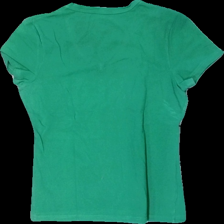
View: back
Type: T-shirt
Category: Ladies
Brand: Not in the list
Brand text on label: Disney
Colors: Green
Material: 100% cotton
Cut: Regular, V-collar
Size: M
Season: All
Price range: <50
Recommended usage: Recycle
Comment: detergent smell